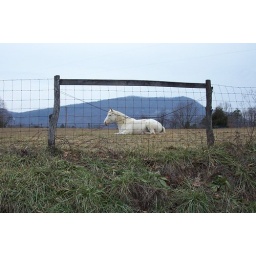
This beautiful white horse was just relaxing by the side of the road near my home.